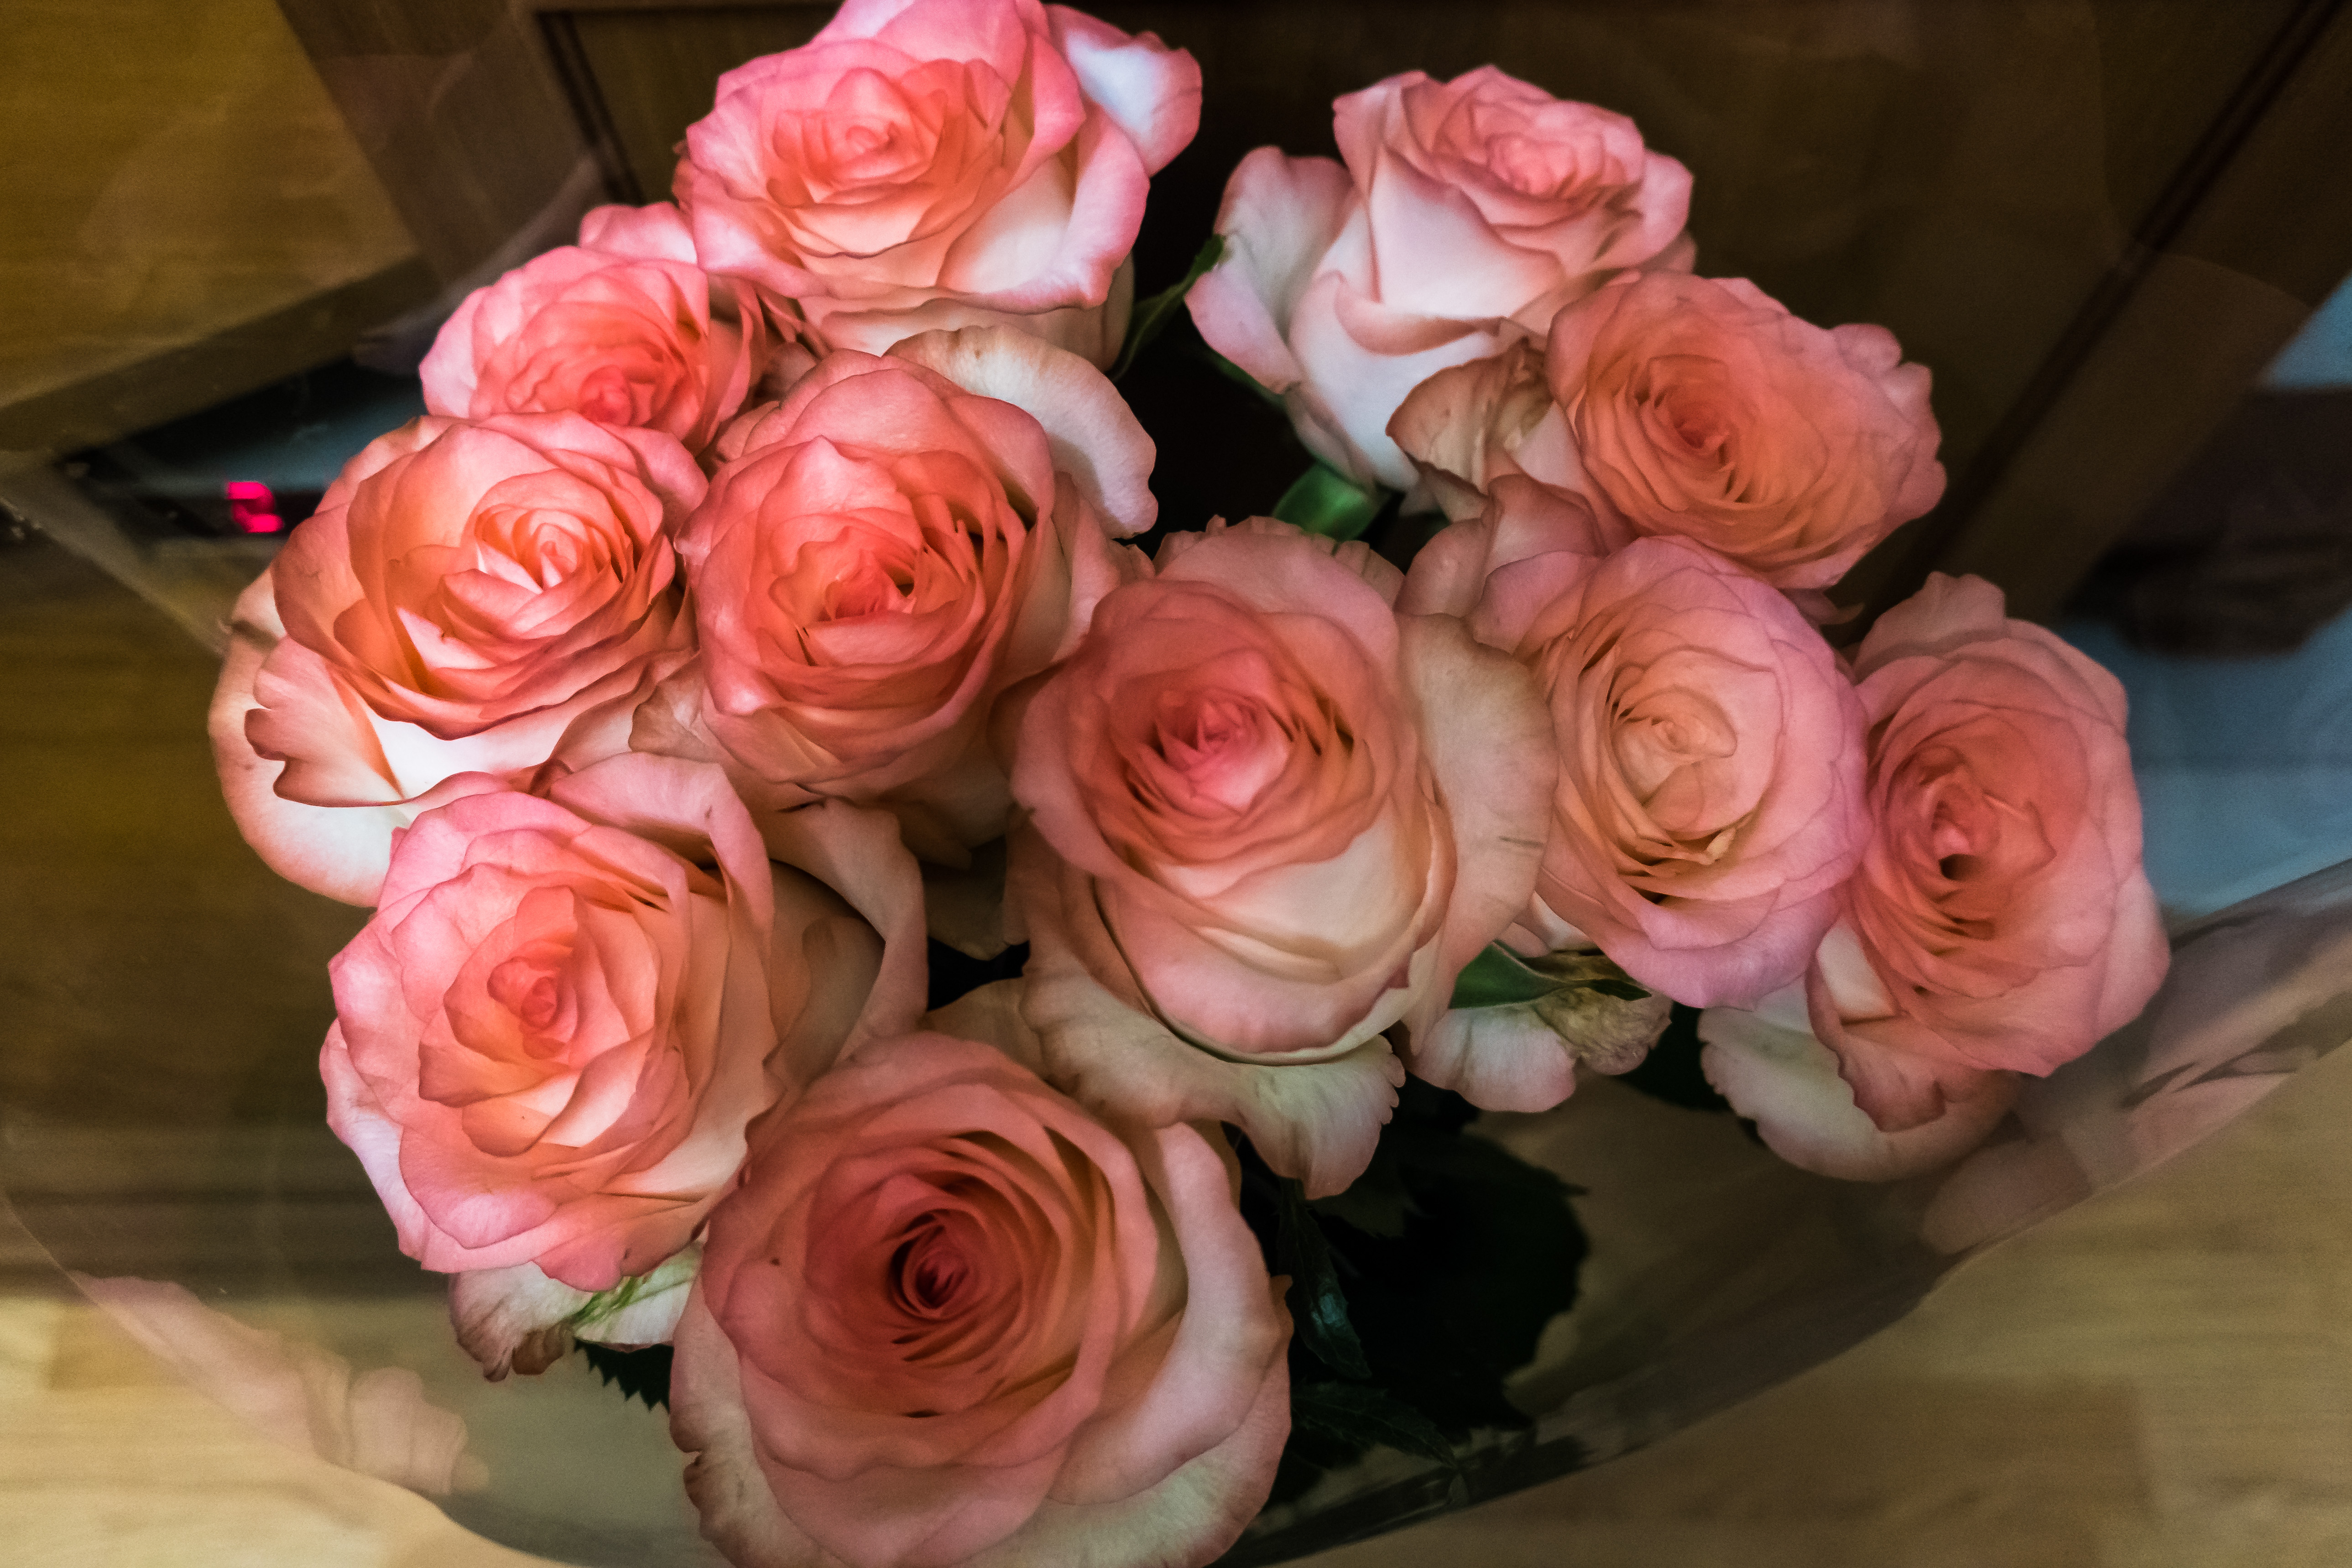
flowers, petals, nature, colorful, flower, flower garden, smell, living, happiness, summer, bloom, plants, garden, village, rural area, petal, bouquet, pink, peach, rose family, cut flowers, flowering plant, orange, floristry, garden roses, flower arranging, rose order, rose, floral design, Hybrid tea rose, creative arts, still life photography, artificial flower, rosa centifolia, annual plant, wedding ceremony supply, still life, perennial plant, floribunda, begonia